Miyin Temple

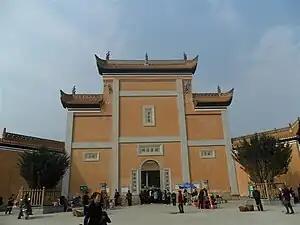
Shanmen.

Miyin Temple is a Buddhist temple located in Weishan Township, Ningxiang, Hunan, China. The temple is built within grounds of some . The Chinese Buddhist monk Weishan Lingyou of the Tang dynasty (618–907) founded Miyin Temple on and started the Weiyang school of Buddhism making Mount Wei an important religious sacred site in China's feudalist era.